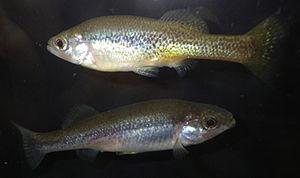
Ilyodon est un genre de poisson de la famille des Goodeidae et de l'ordre des Cyprinodontiformes. Ce genre est endémique de l'Amérique.